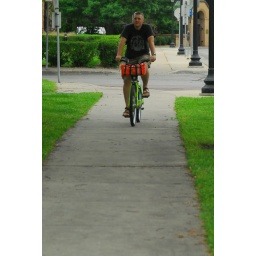
Pedaling down the sidewalk near Lund's. Note the bag of cat food comfortably nestled in the basket on the front of the bike.